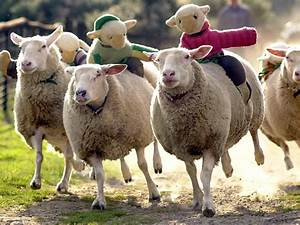
Label: sheep